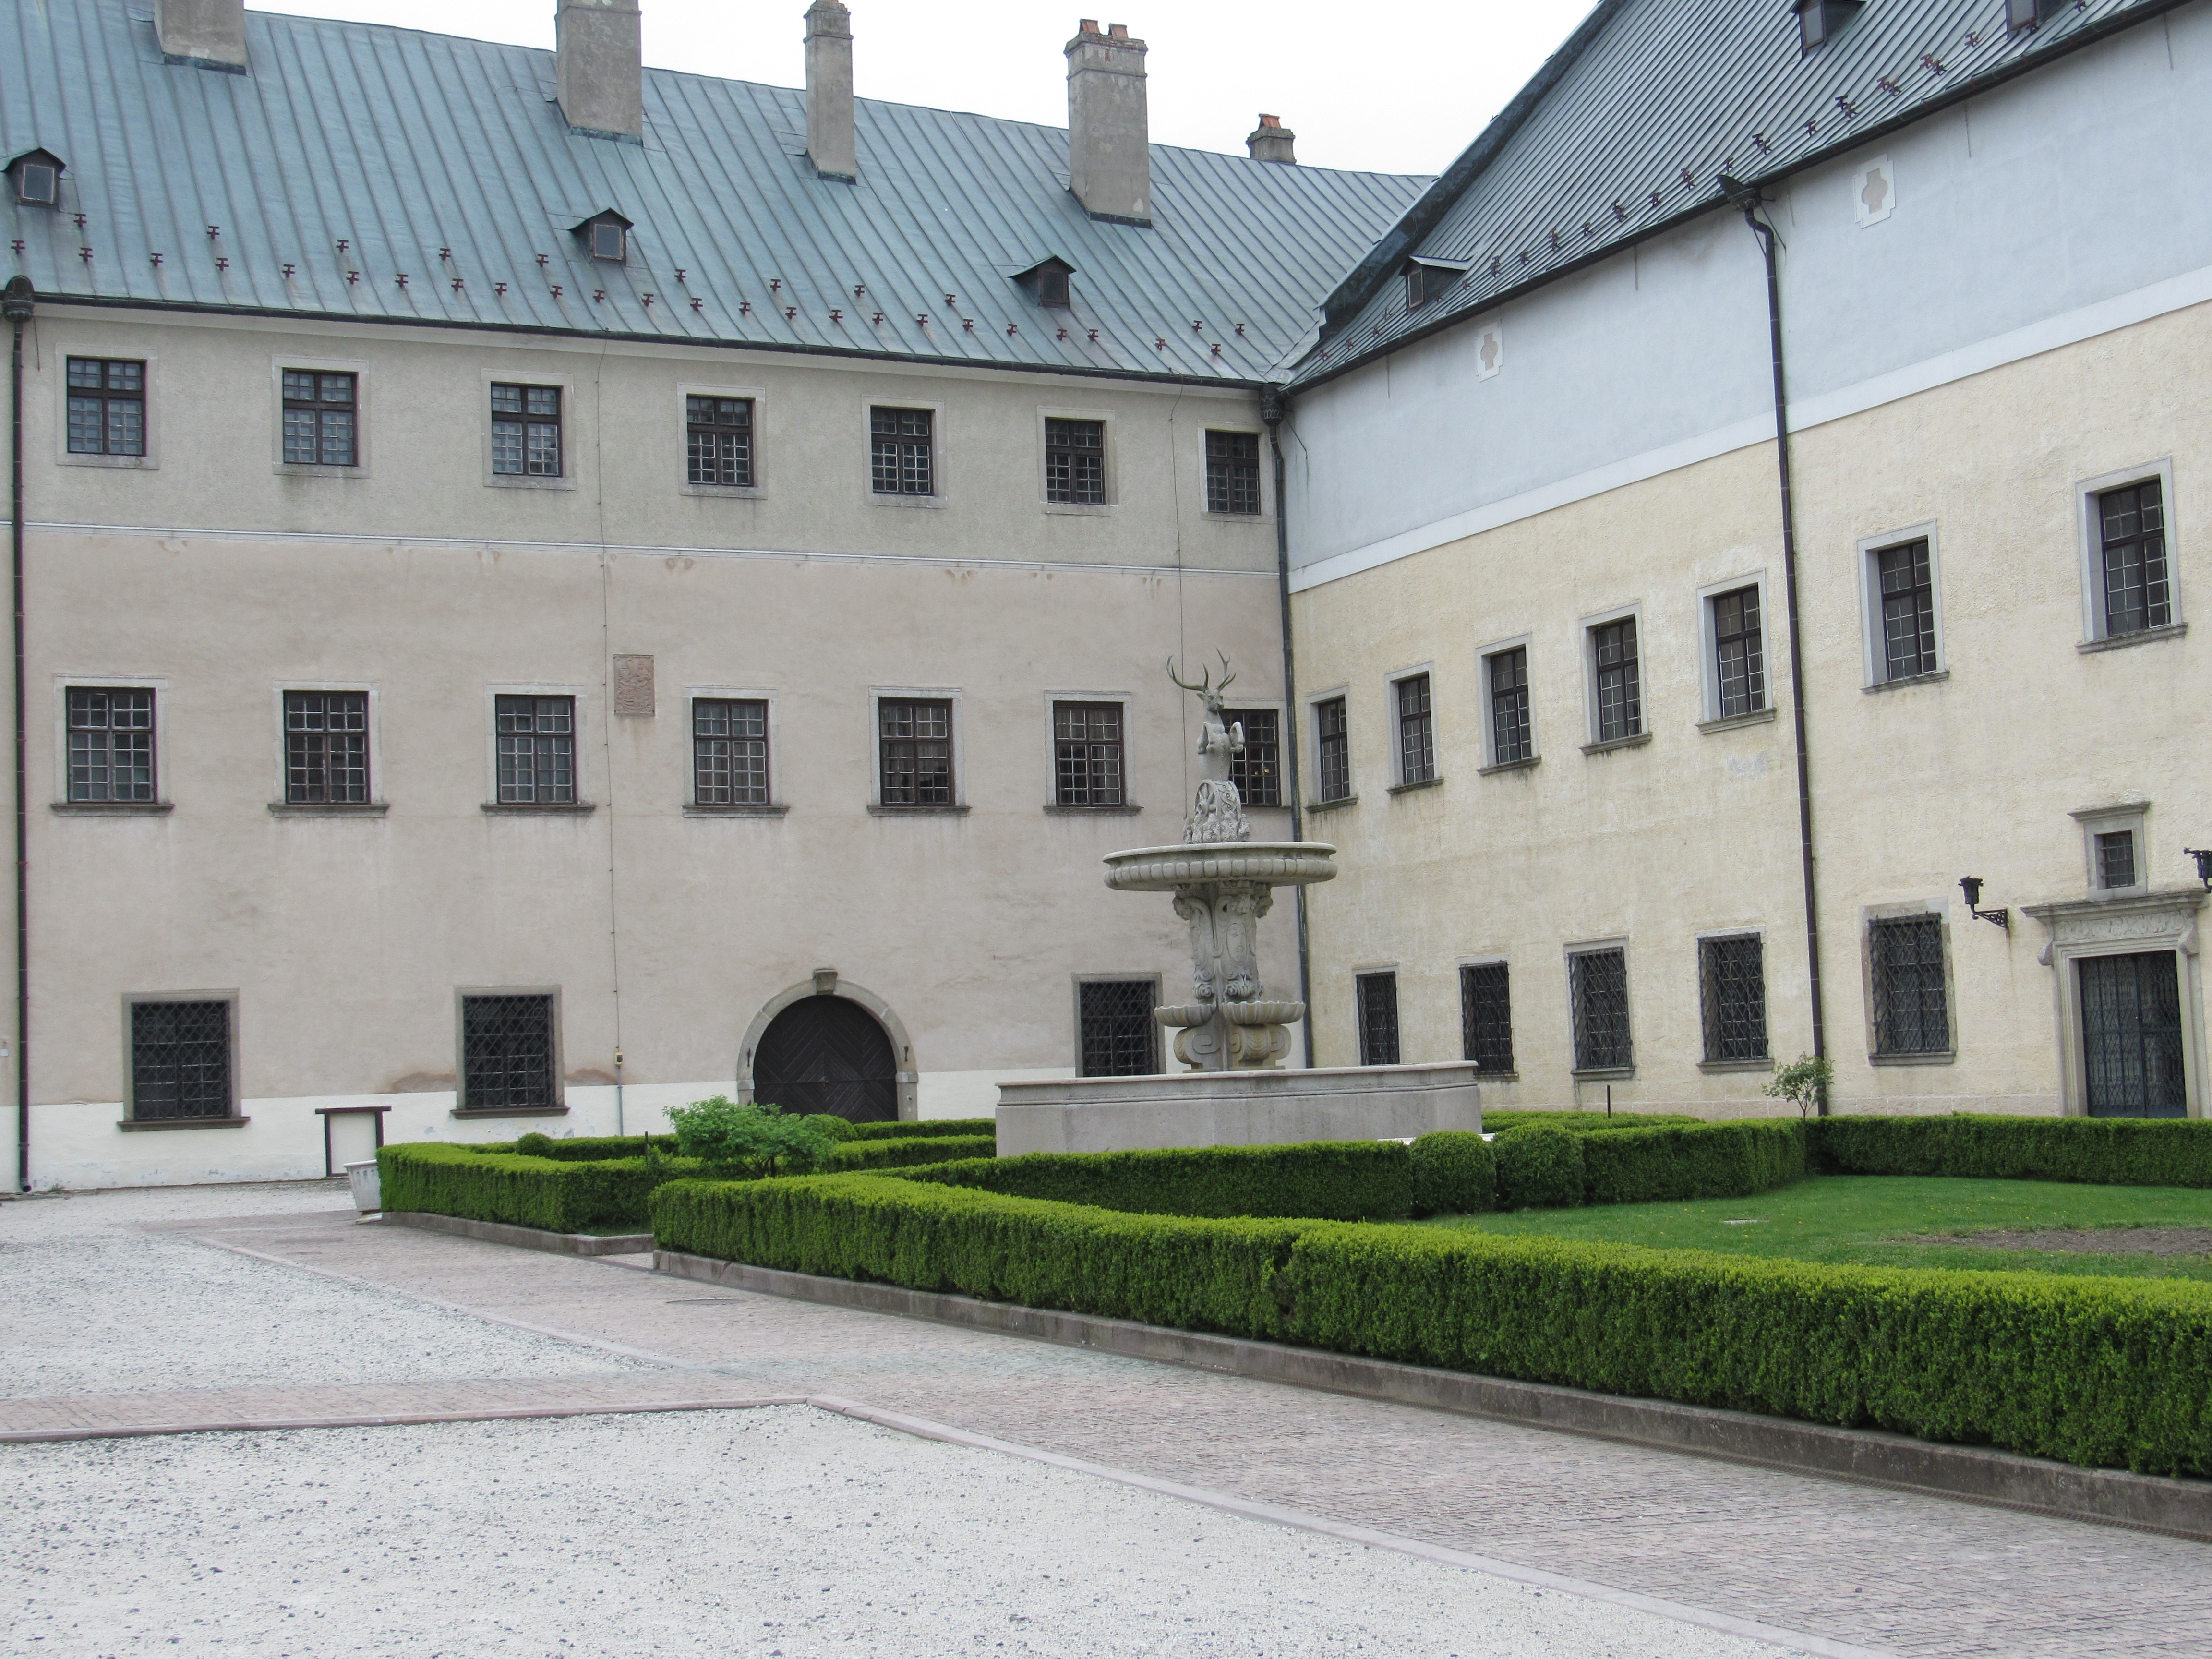
architecture, mansion, house, window, building, chateau, castle, facade, property, cool image, courtyard, campus, estate, cool photo, manor house, slovakia, official residence, almshouse, cerveny kamen